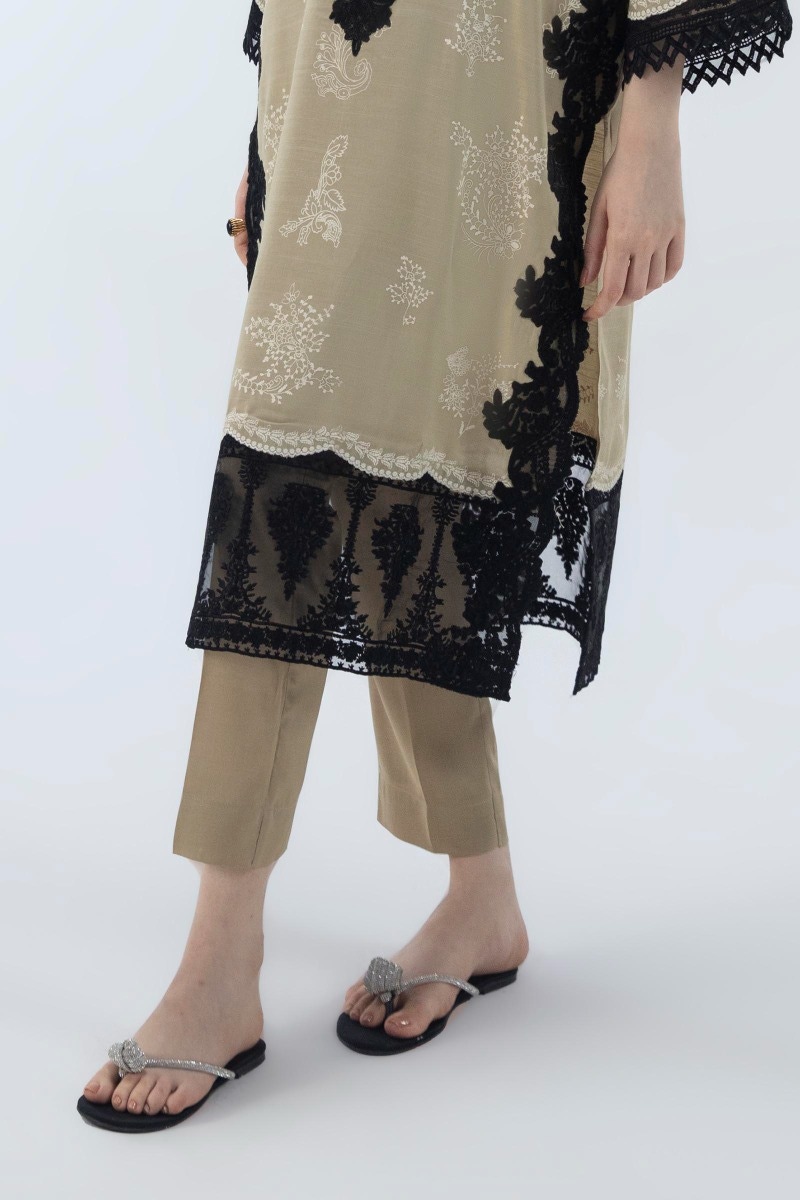
black embroidered tunic